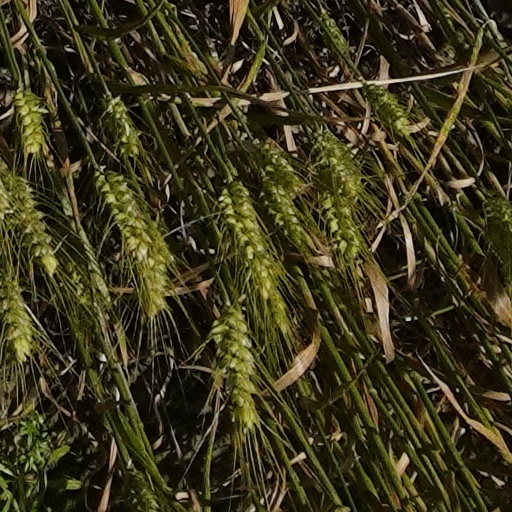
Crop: wheat